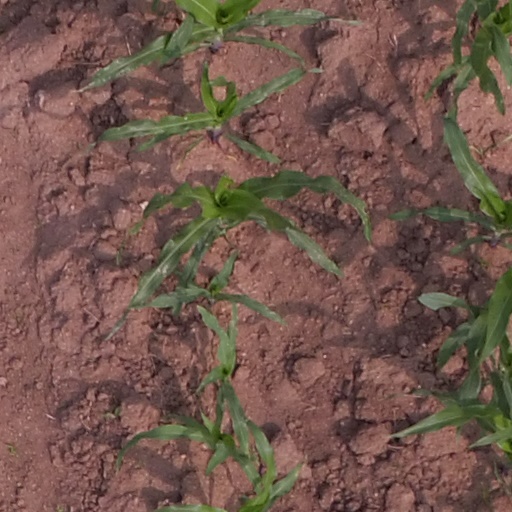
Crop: maize; corn